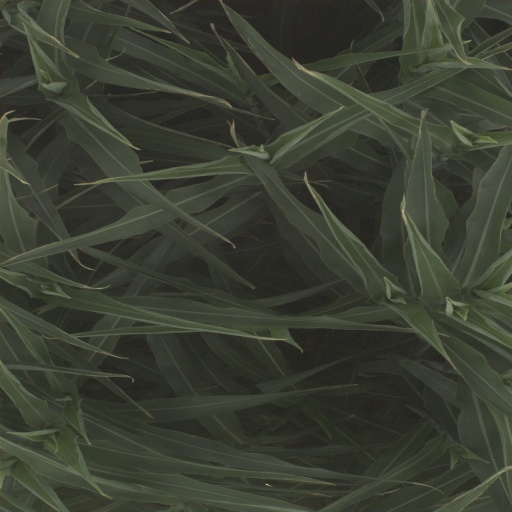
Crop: sorghum